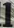
Number: 1